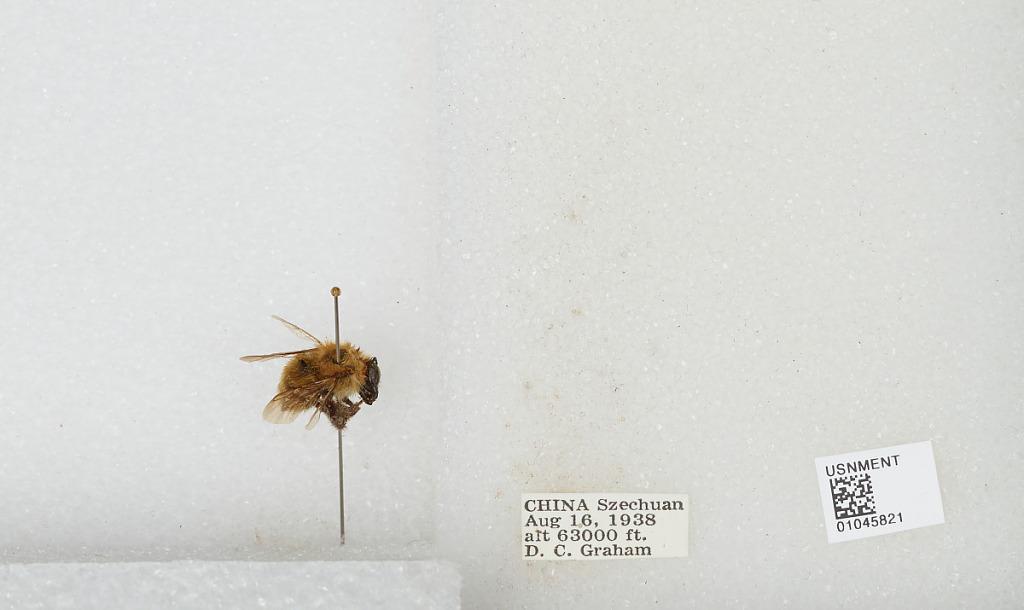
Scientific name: Bombus sp.
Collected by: D. Graham
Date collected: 1938-8-16
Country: China
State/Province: Sichuan